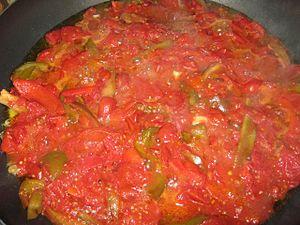
La ciambottella est une sauce à base de piments verts et rouges, tomates, ail et basilic.